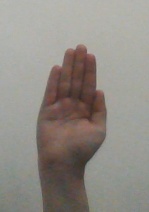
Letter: seen